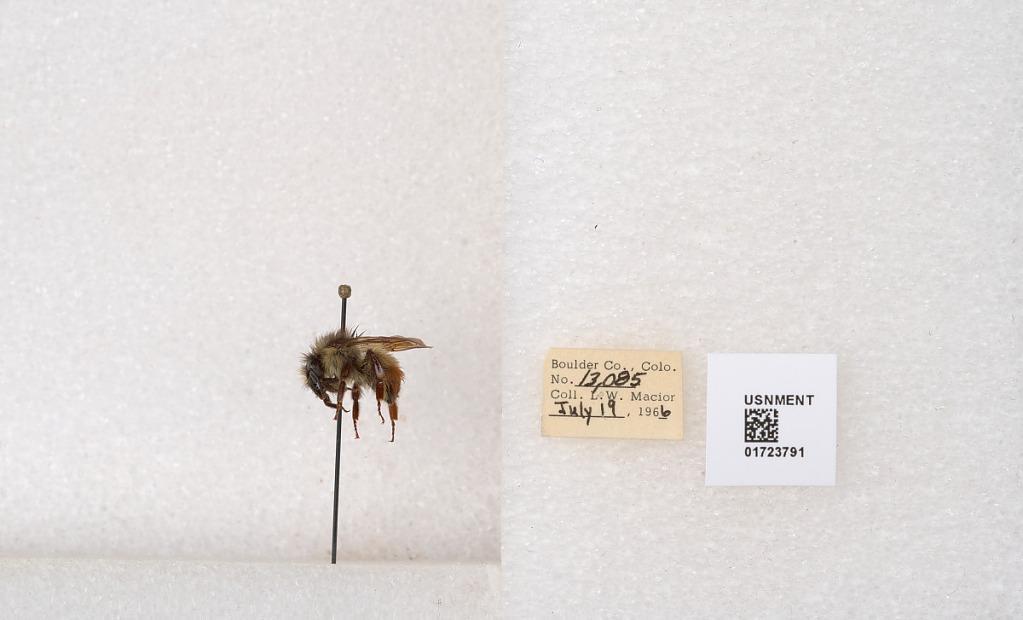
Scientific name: Bombus flavifrons Cresson
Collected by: L. Macior
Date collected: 1966-7-19
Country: United States
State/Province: Colorado
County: Boulder
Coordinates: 40.0925, -105.358